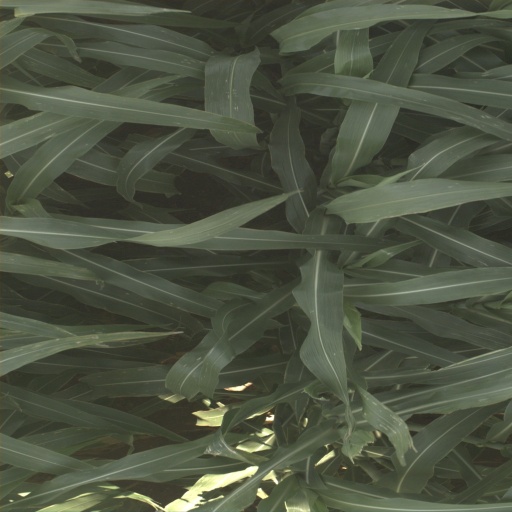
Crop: sorghum